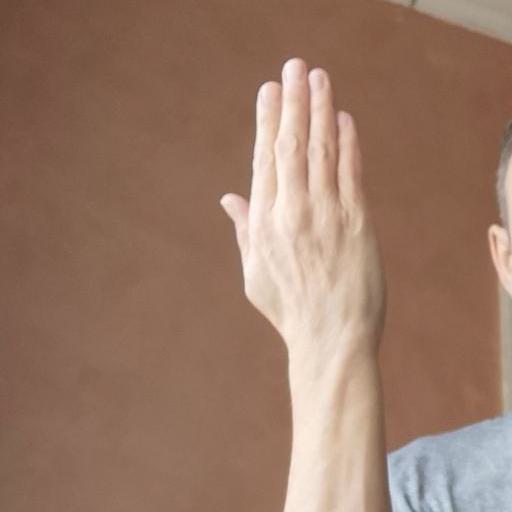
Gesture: stop_inverted